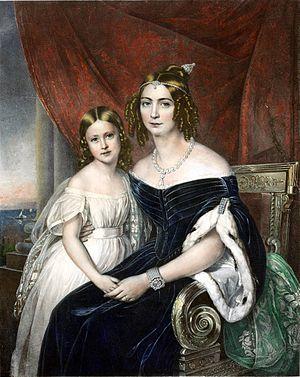
Marie-Amélie de Bragance, princesse du Brésil, est née le 1ᵉʳ décembre 1831 à Paris, en France, et est décédée le 4 février 1853 à Funchal, sur l'île de Madère, au Portugal. Elle est membre de la famille impériale du Brésil et la première fiancée du futur empereur Maximilien Iᵉʳ du Mexique.